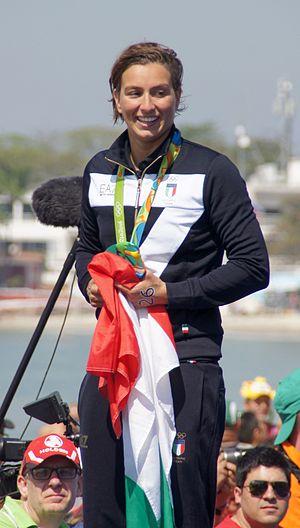
Rachele Bruni est une nageuse italienne, spécialiste des épreuves de nage en eau libre.